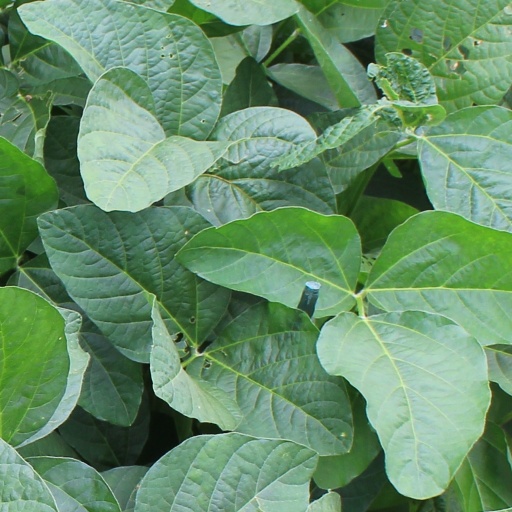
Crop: soybean